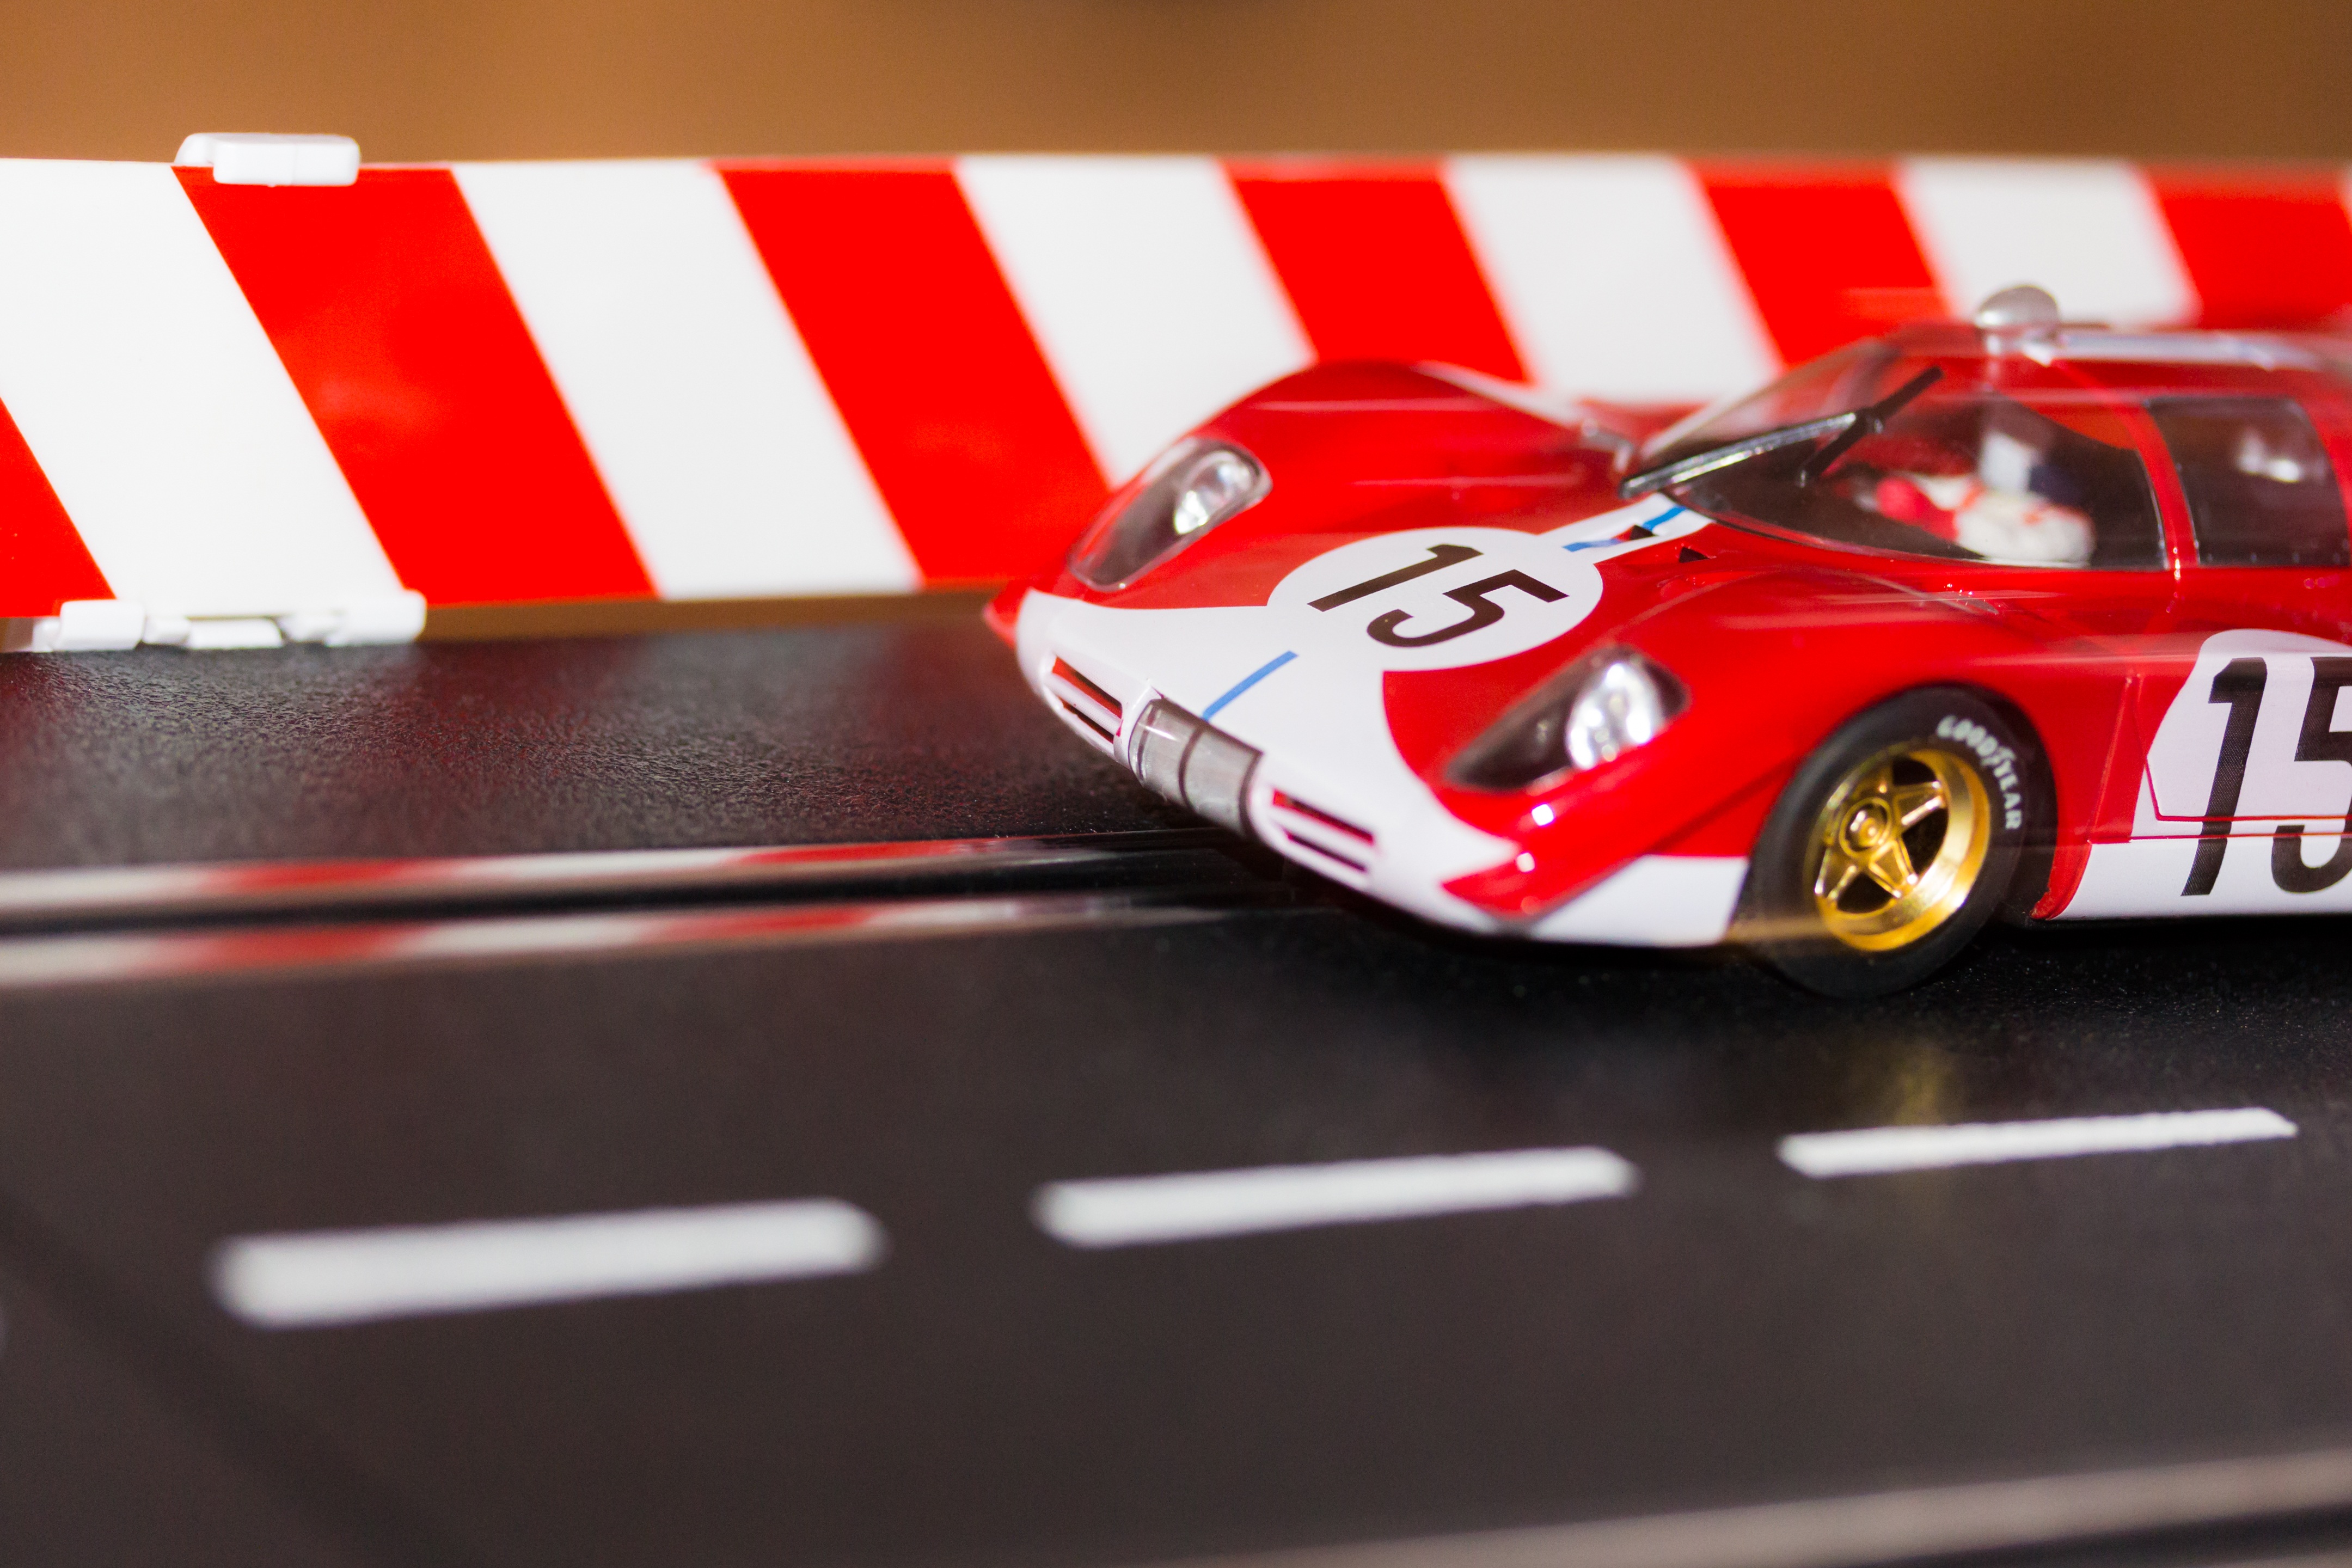
car, vehicle, speed, sports car, race car, supercar, runway, racing, carrera, 15, racecourse, racing car, model car, land vehicle, slot car, fly car model, automobile make, automotive design, performance car, open wheel car